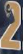
Number: 2